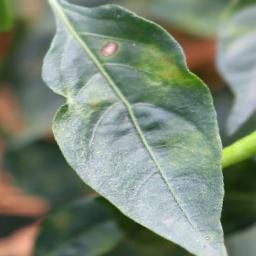
Label: cercospora